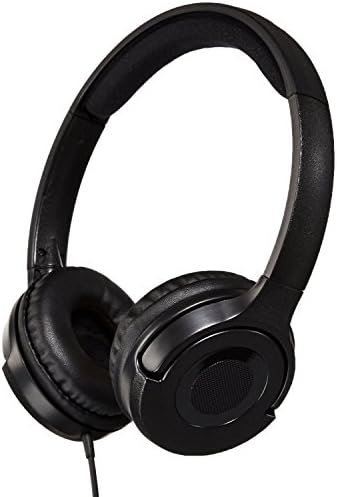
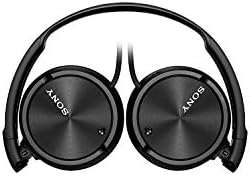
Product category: headphones
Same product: no